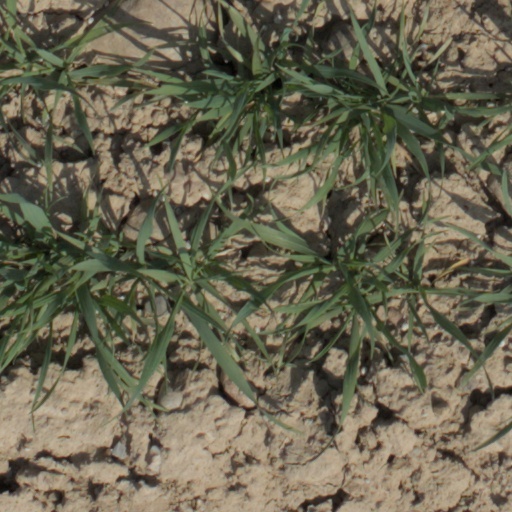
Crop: wheat